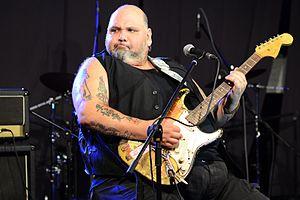
La chronologie du blues présente sur une échelle de temps les événements marquants de chaque année dans le domaine du blues et des différents courants qui en sont issus, comme le boogie woogie ou le rhythm and blues.